Resolute Support Mission

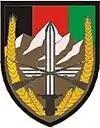
USFOR-A SSI

The Resolute Support Mission consisted of approximately 17,000 personnel from NATO and partner nations in Afghanistan. The leader of the operation was at all times identical with the commander of United States Forces - Afghanistan.